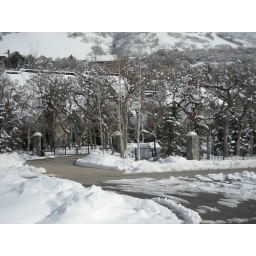
Huge house hidden by trees